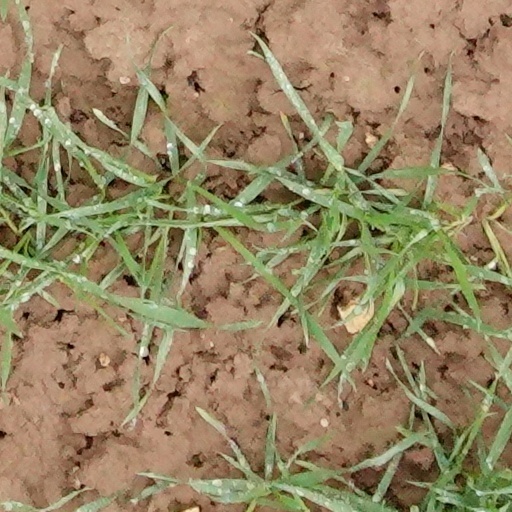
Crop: wheat